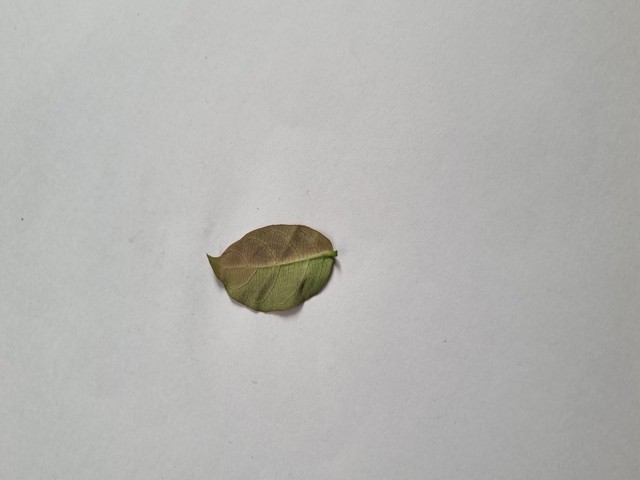
Plant: anantamul